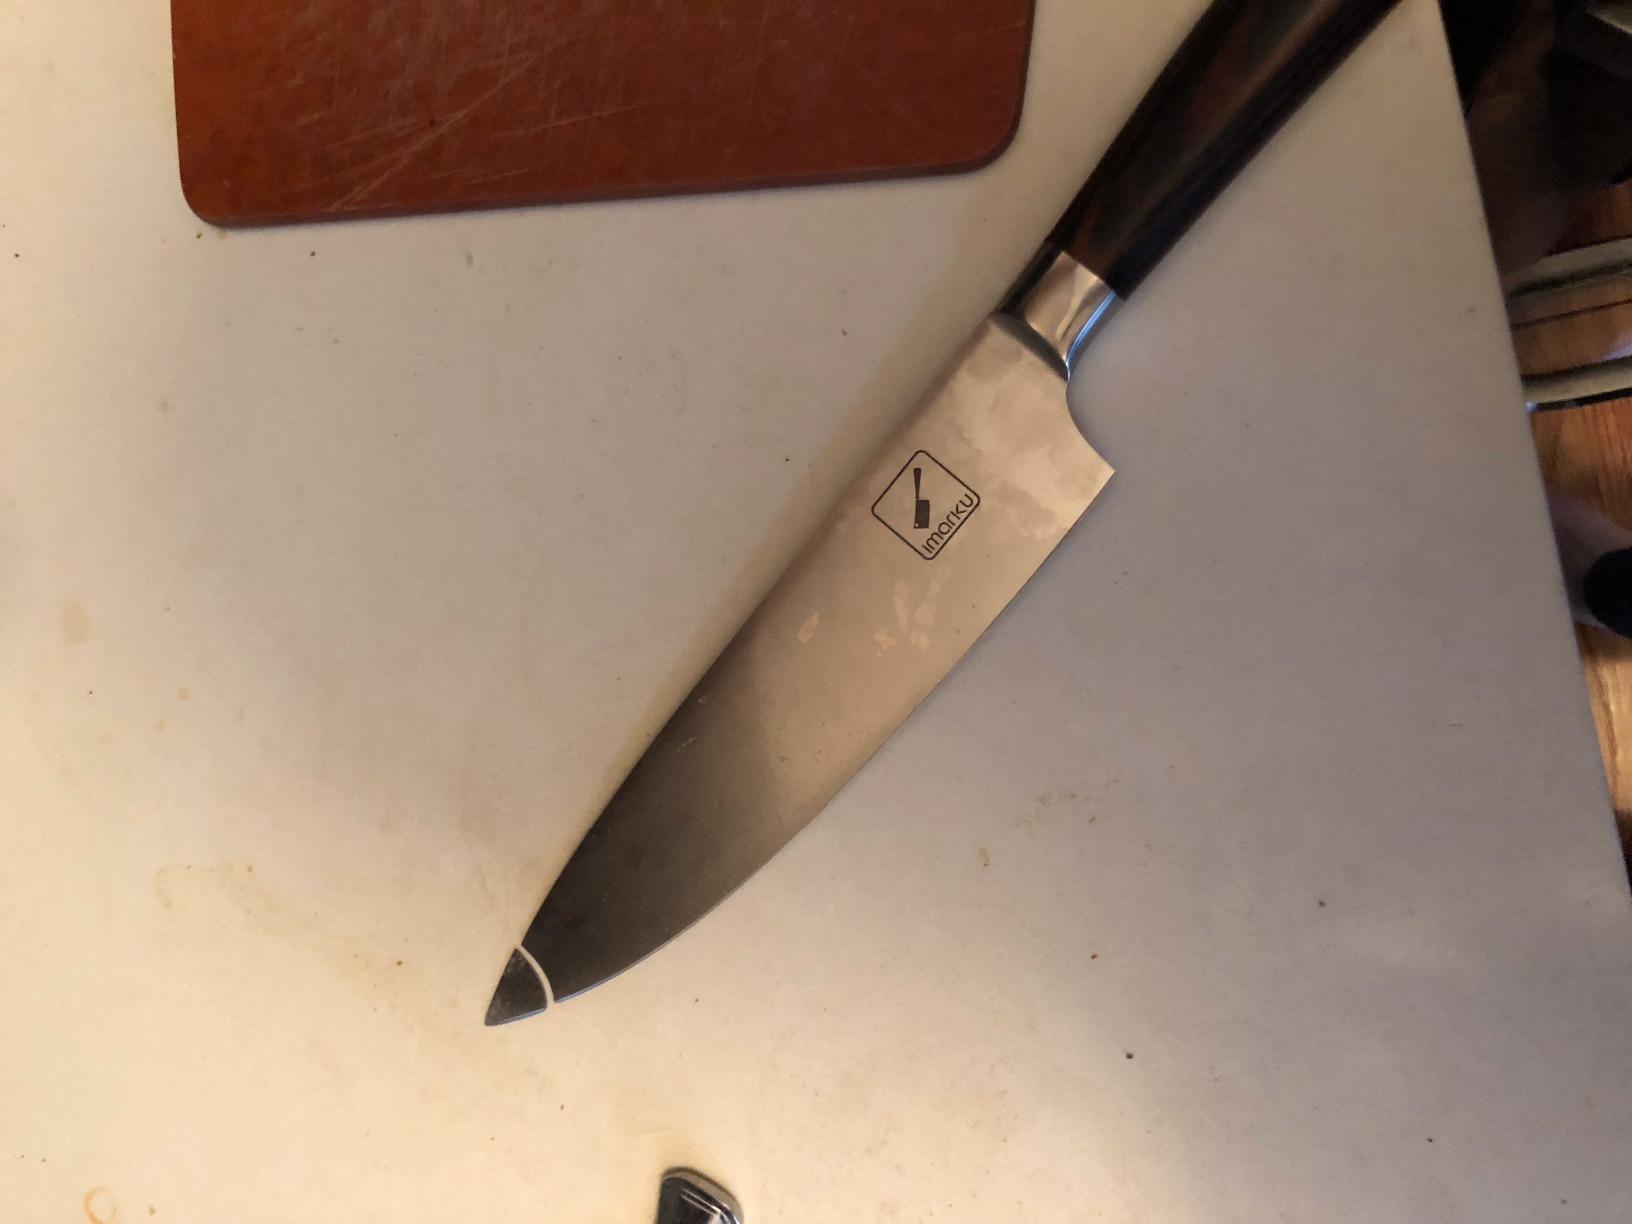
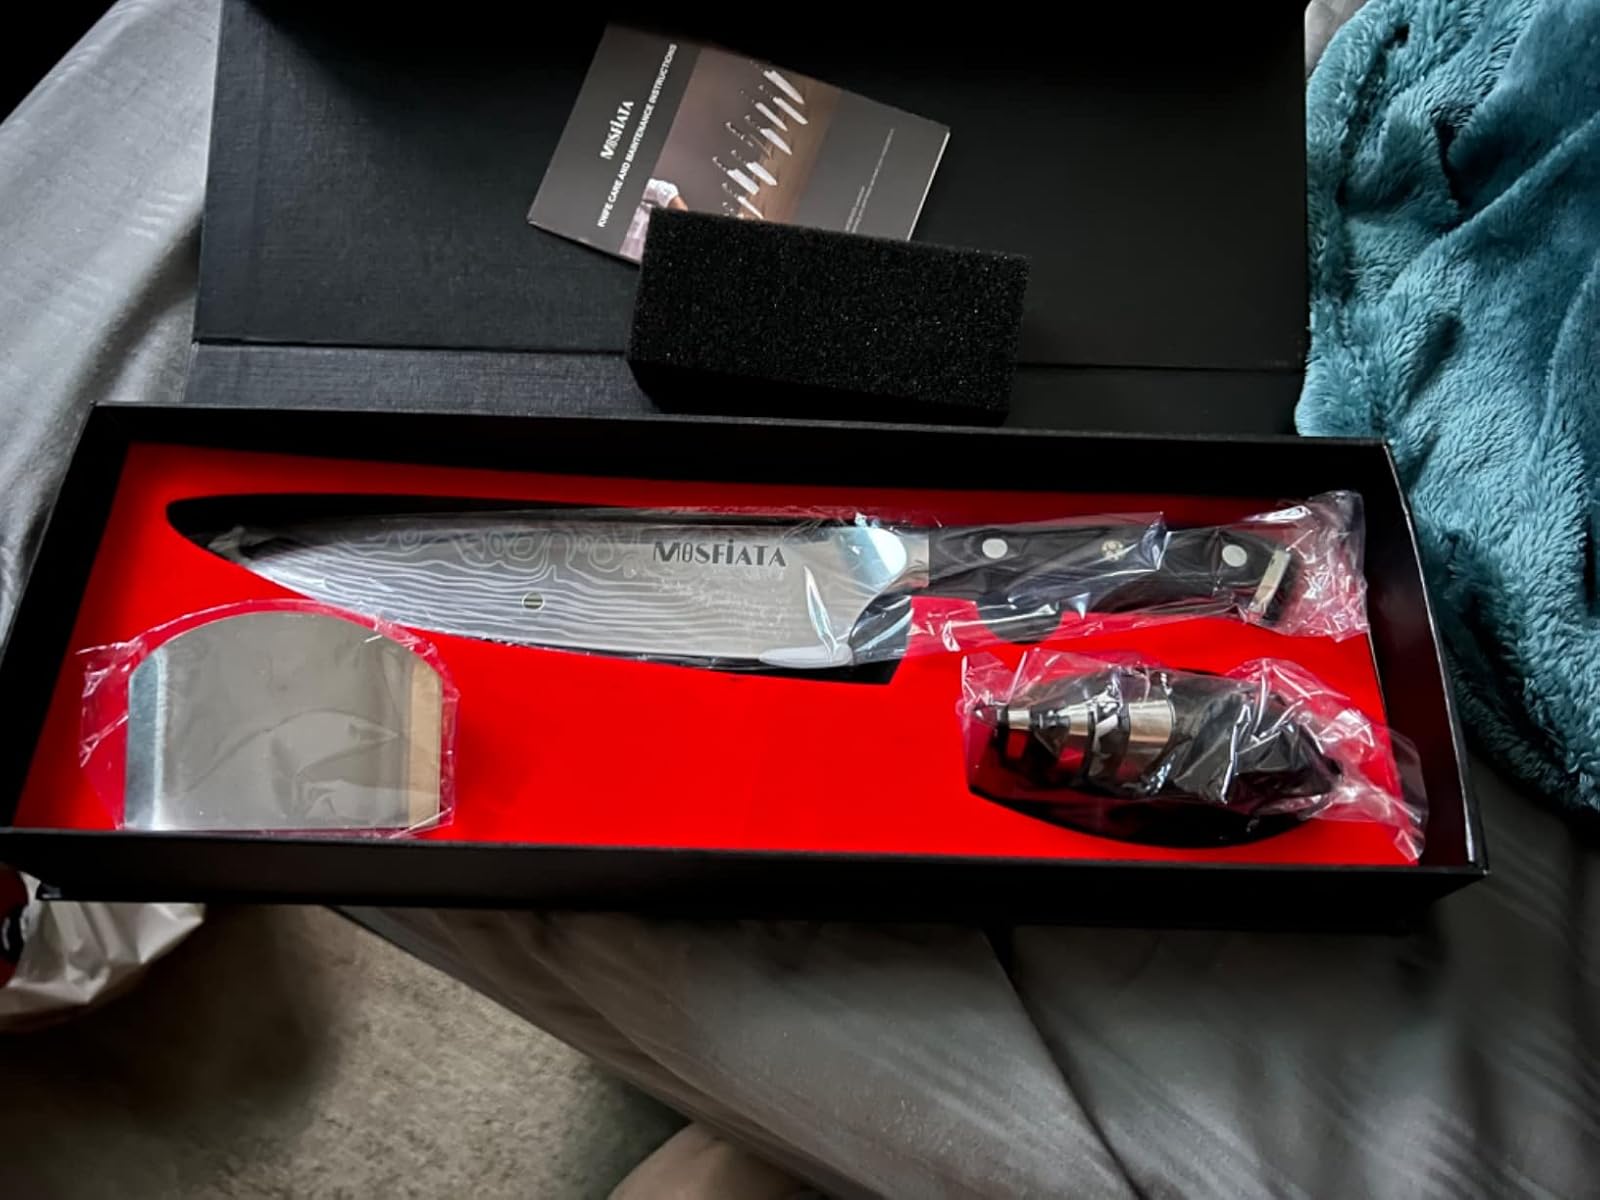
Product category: items_knife
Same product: no